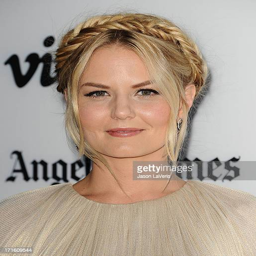
actor attends the premiere at laemmle noho